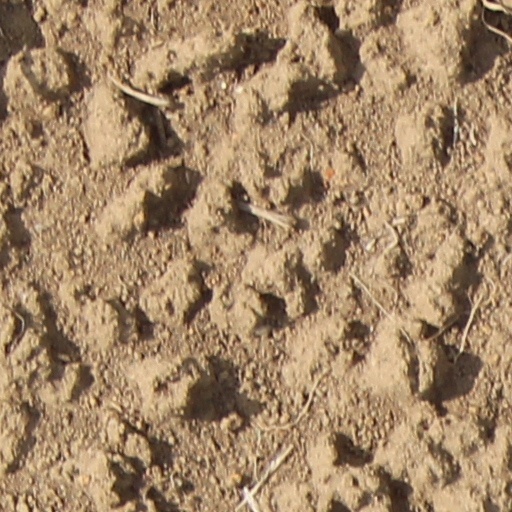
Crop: wheat